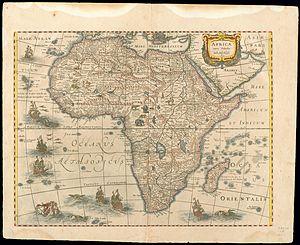
Hendrik Hondius II ou Hendrik Hondius le Jeune ou Henricus Hondius II, né en 1597 à Amsterdam où il est mort le 16 août 1651, est un Graveur et cartographe néerlandais.